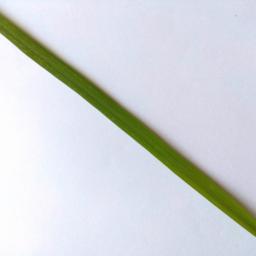
Label: Rice___Healthy